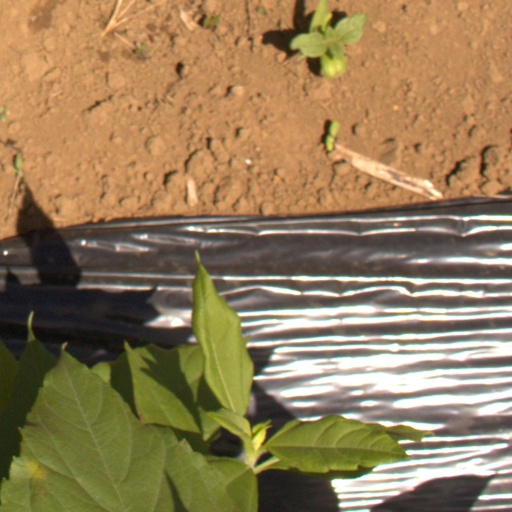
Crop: Jerusalem artichoke